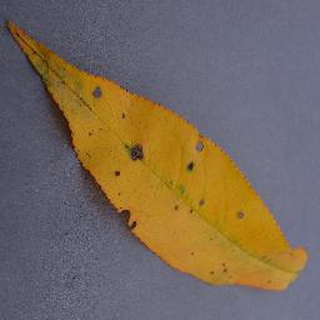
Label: peach_bacterial_spot